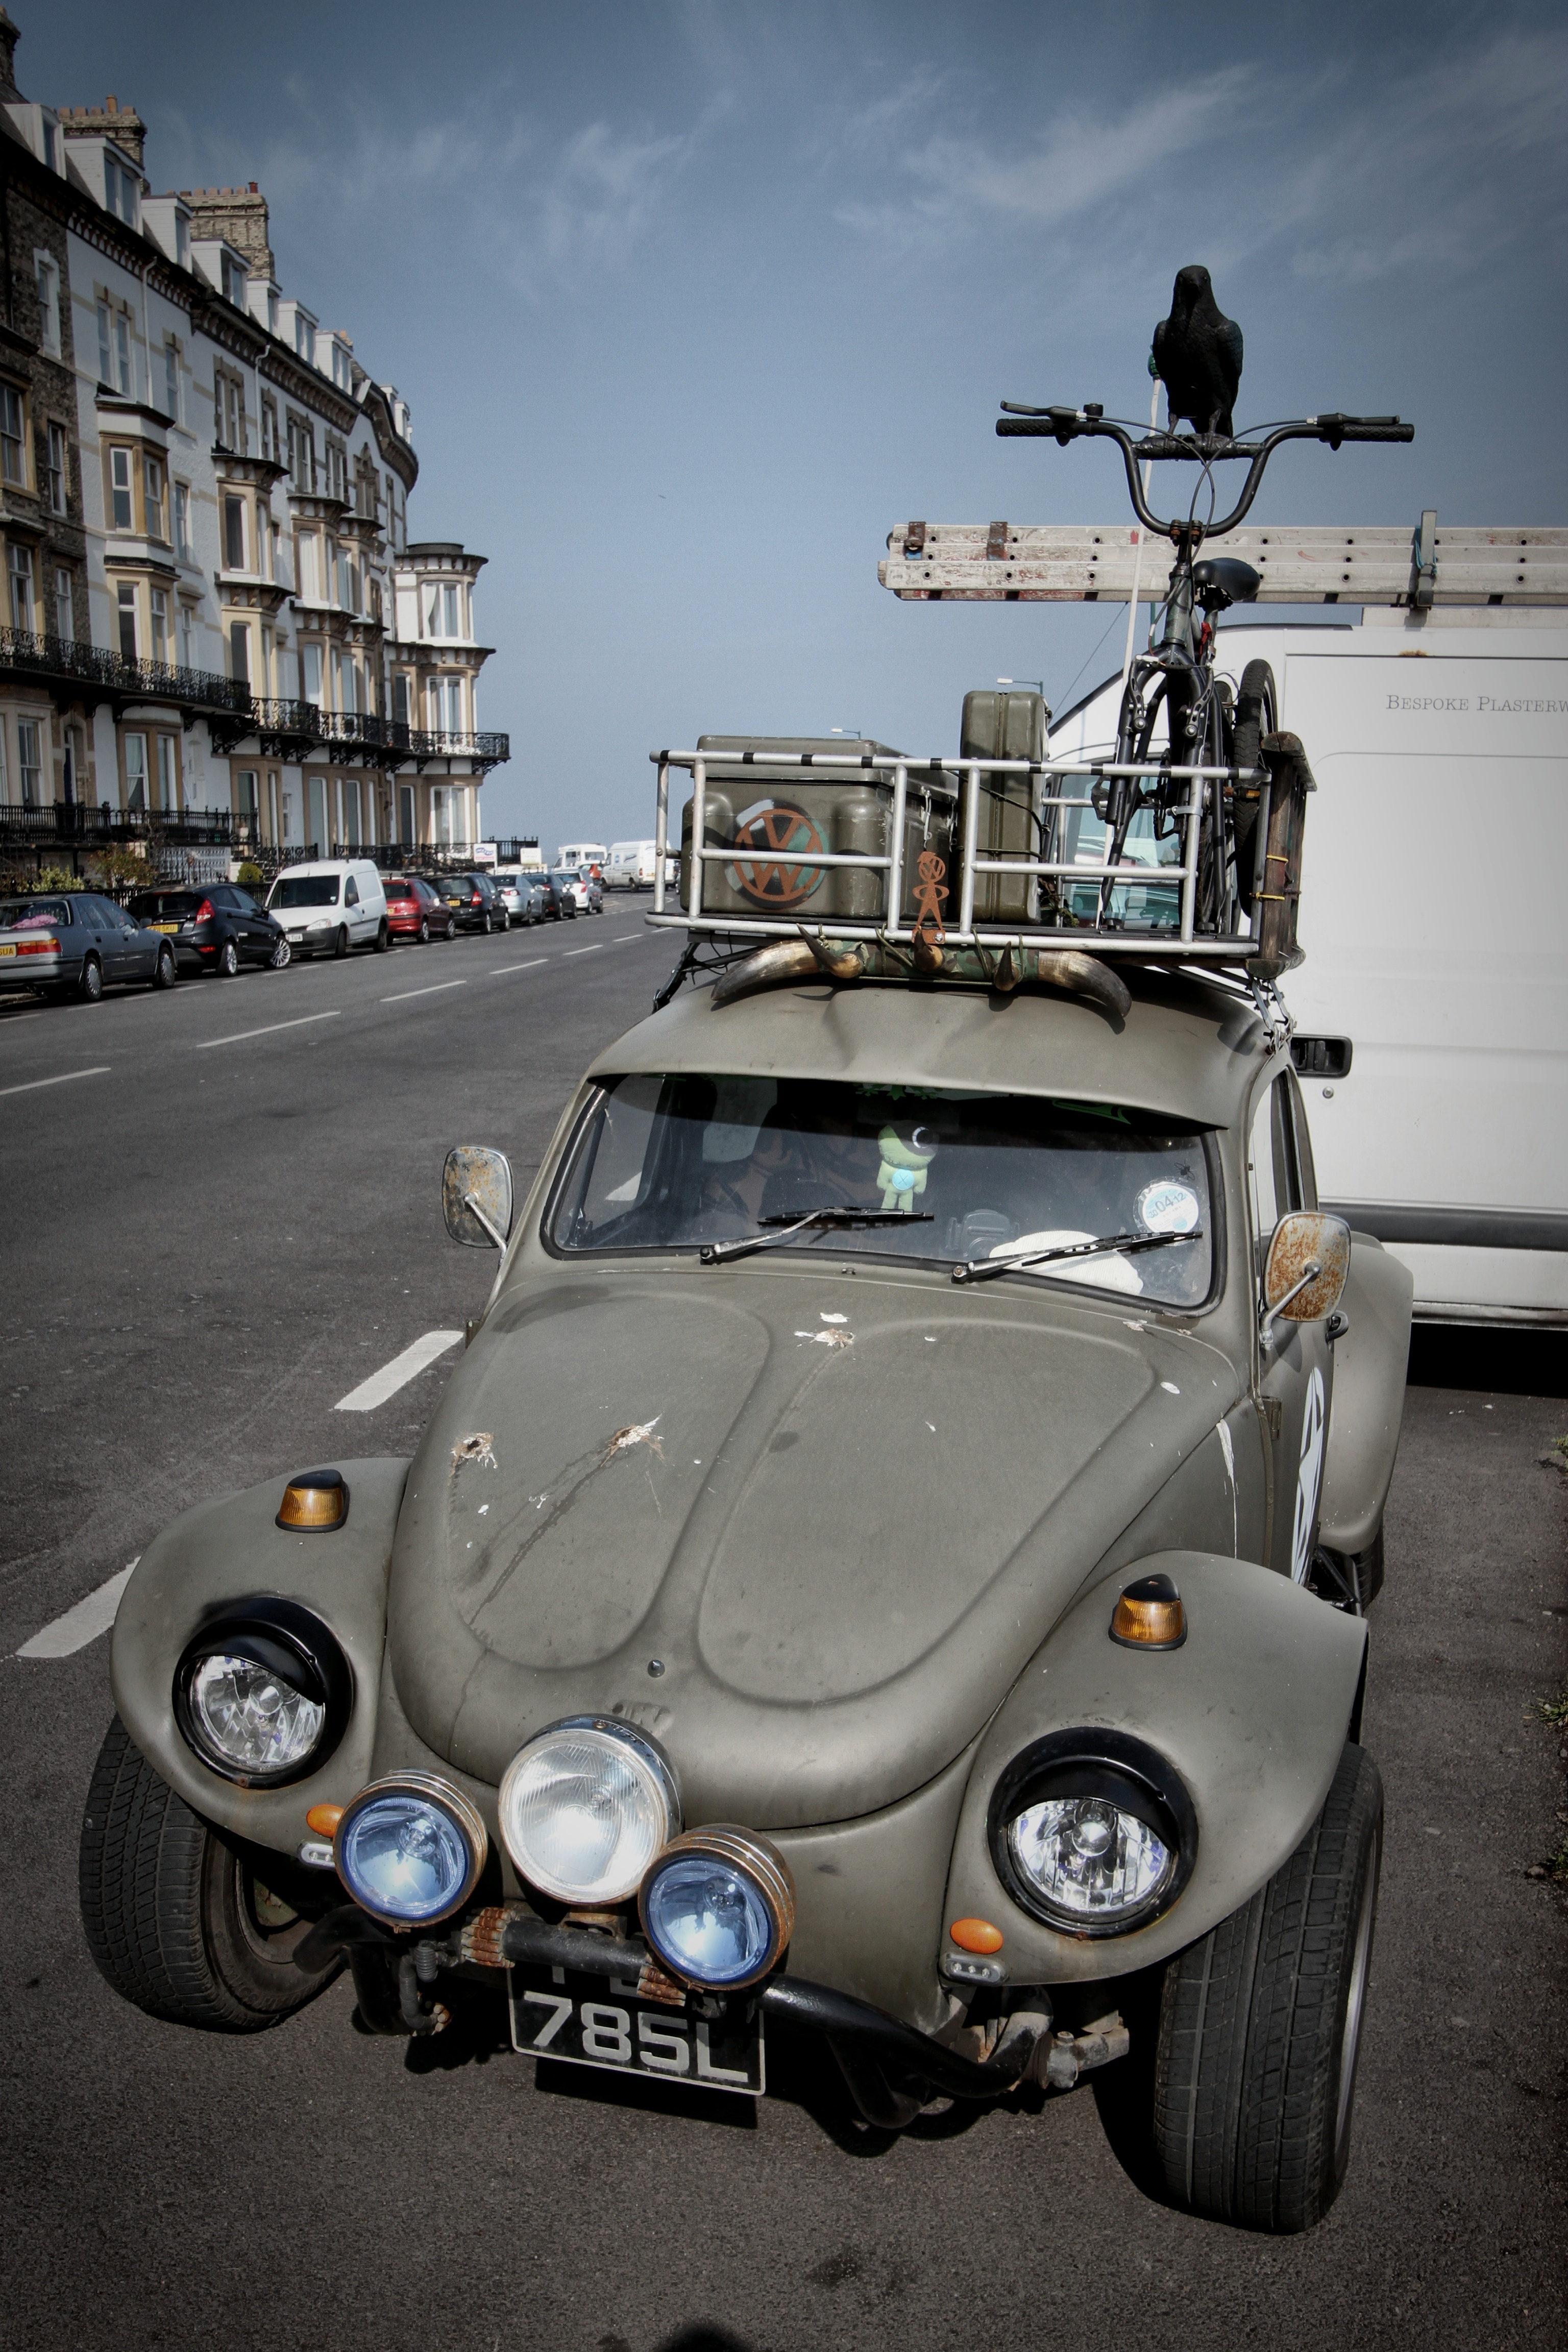
car, automobile, retro, vw, volkswagen, old, vehicle, auto, grunge, motor vehicle, vintage car, classic, custom, beetle, antique car, land vehicle, automobile make, military vehicle